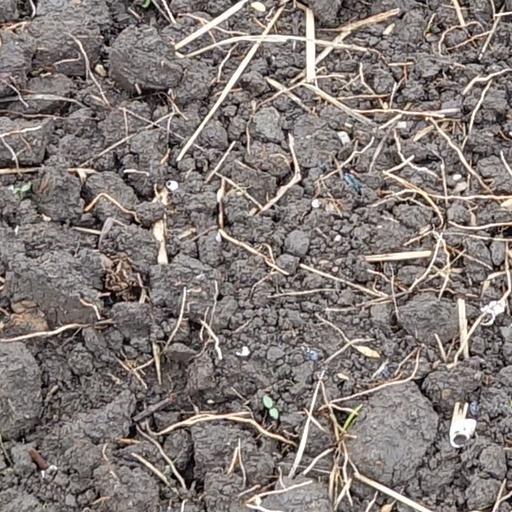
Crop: wheat